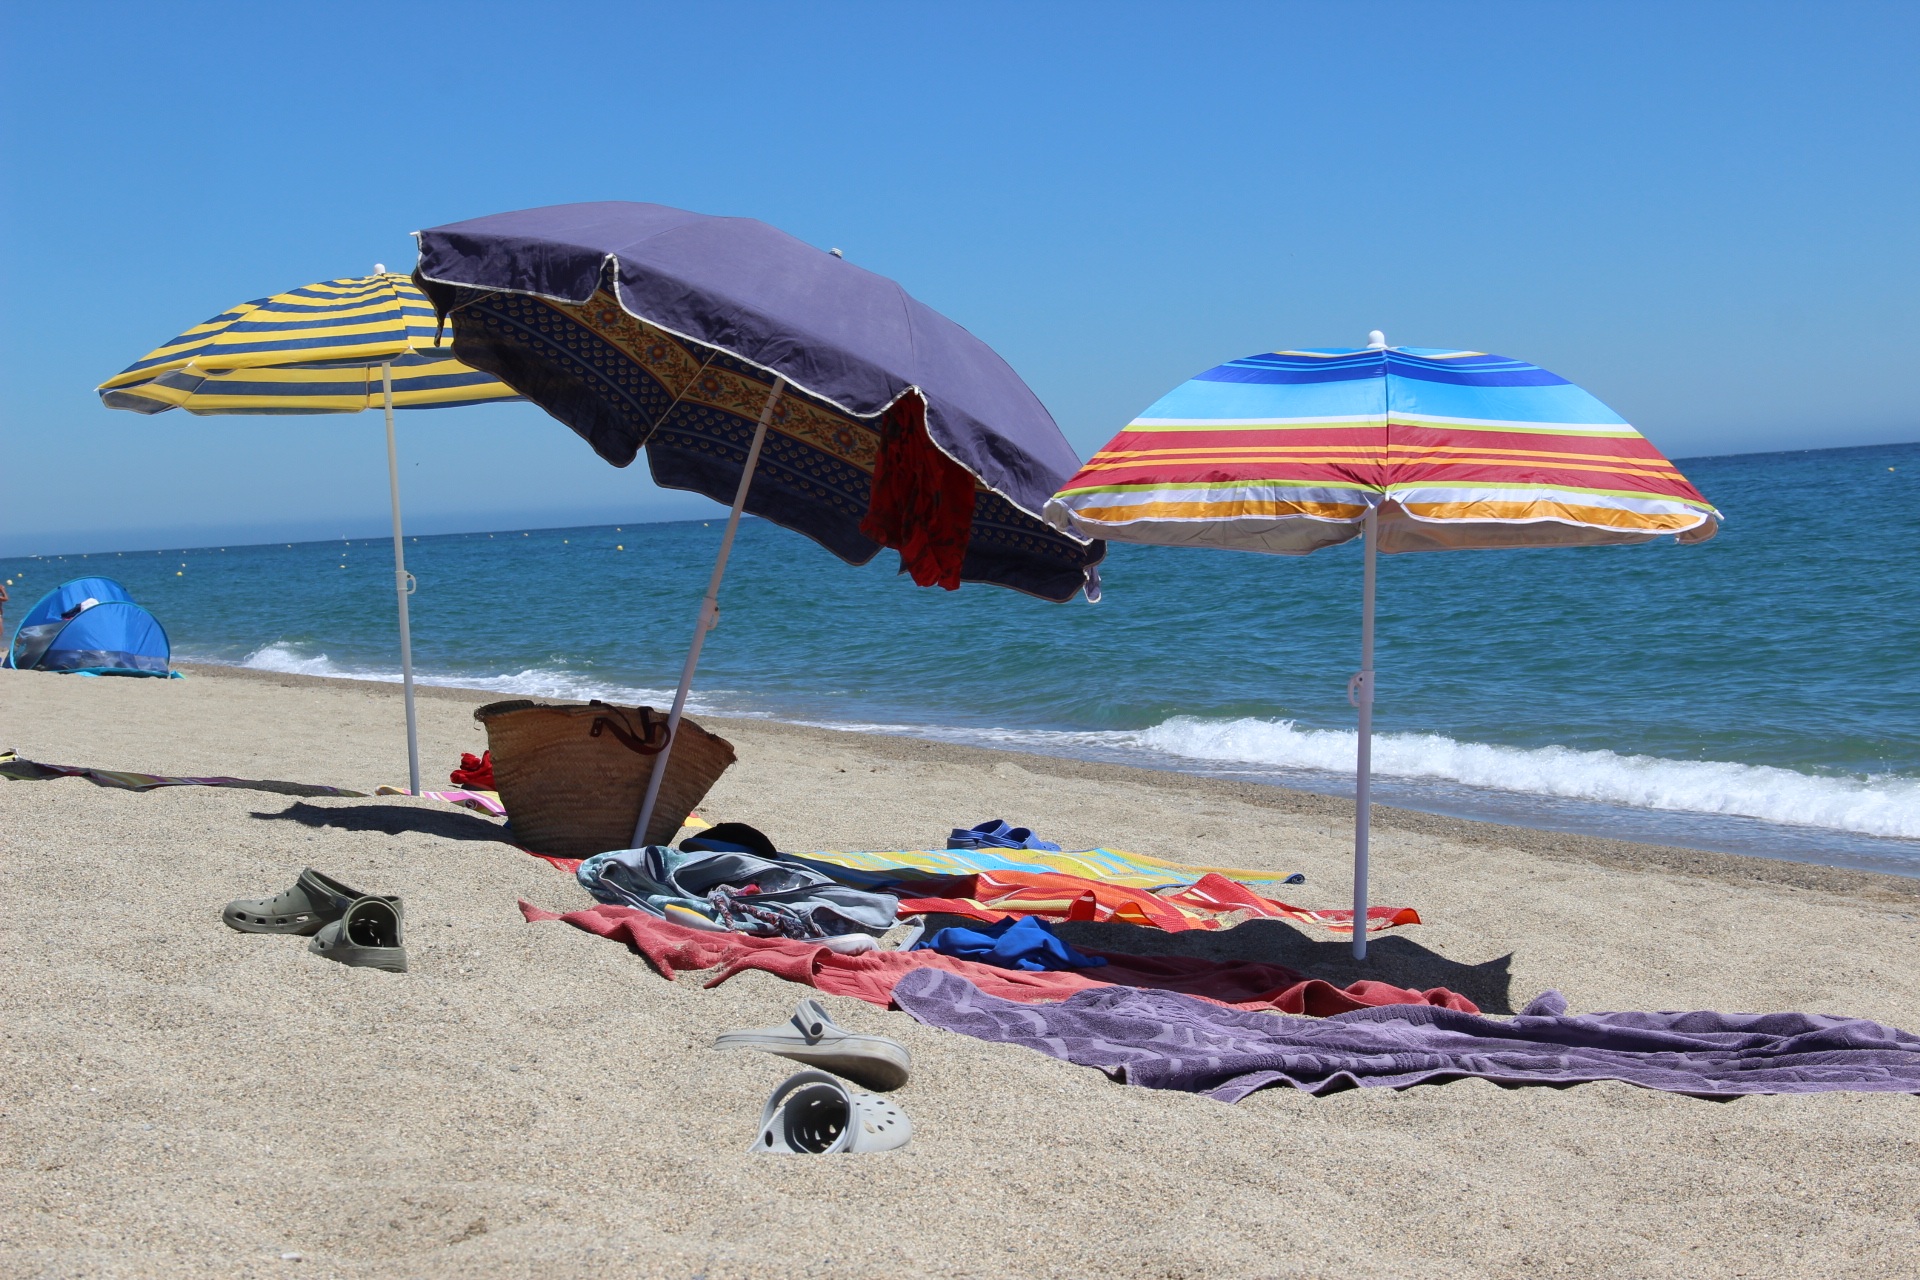
beach, sea, coast, sand, ocean, wind, mediterranean, vehicle, umbrella, toy, parasol, atmosphere of earth